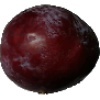
Label: Plum 1